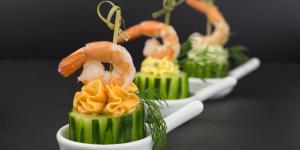
aperitivos para navidad gambas y queso crema